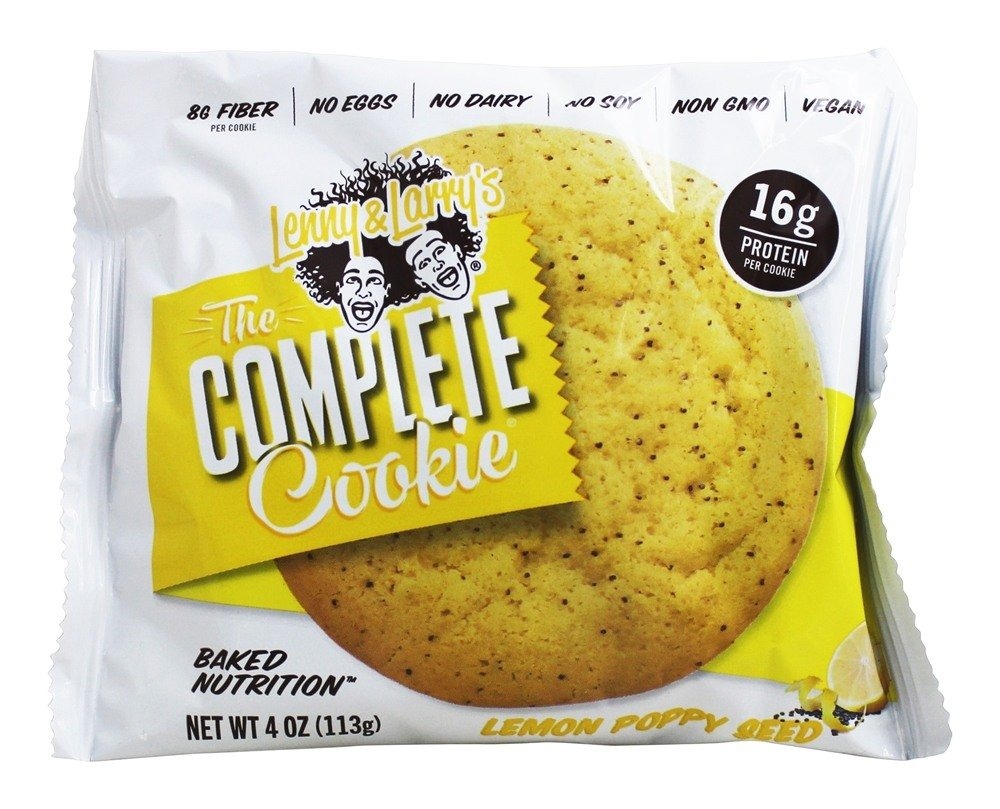
Item Name: LL Complete Cookie 12/4oz
Value: 4.0
Unit: Fl Oz

Price: 49.99